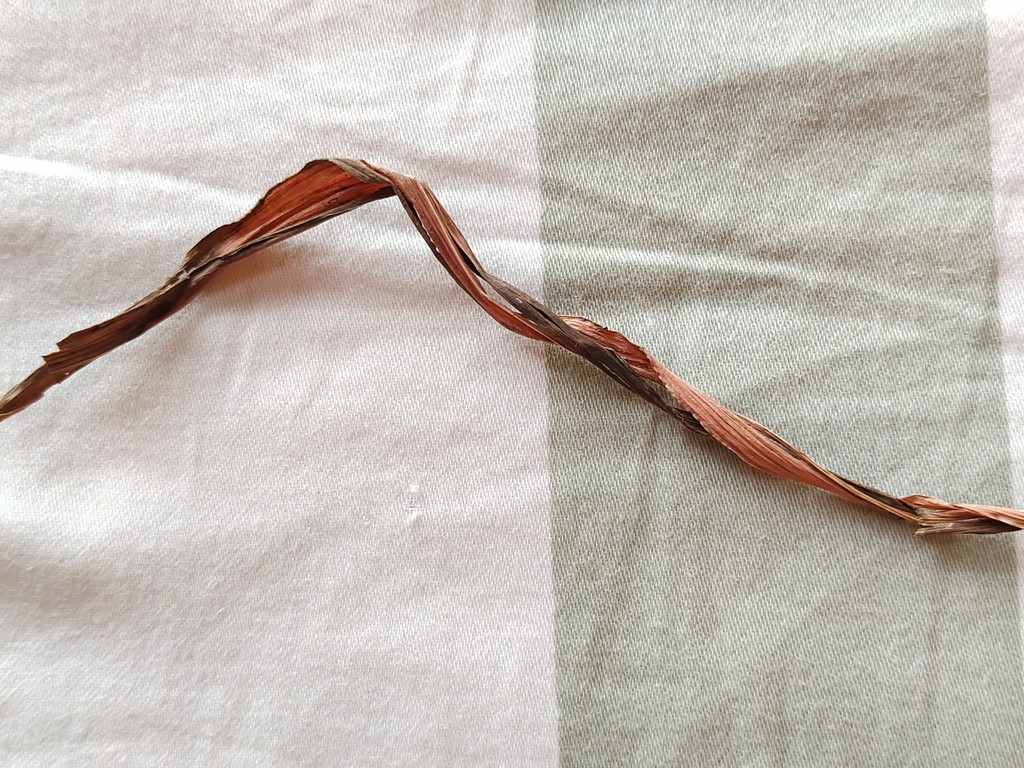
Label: Dried